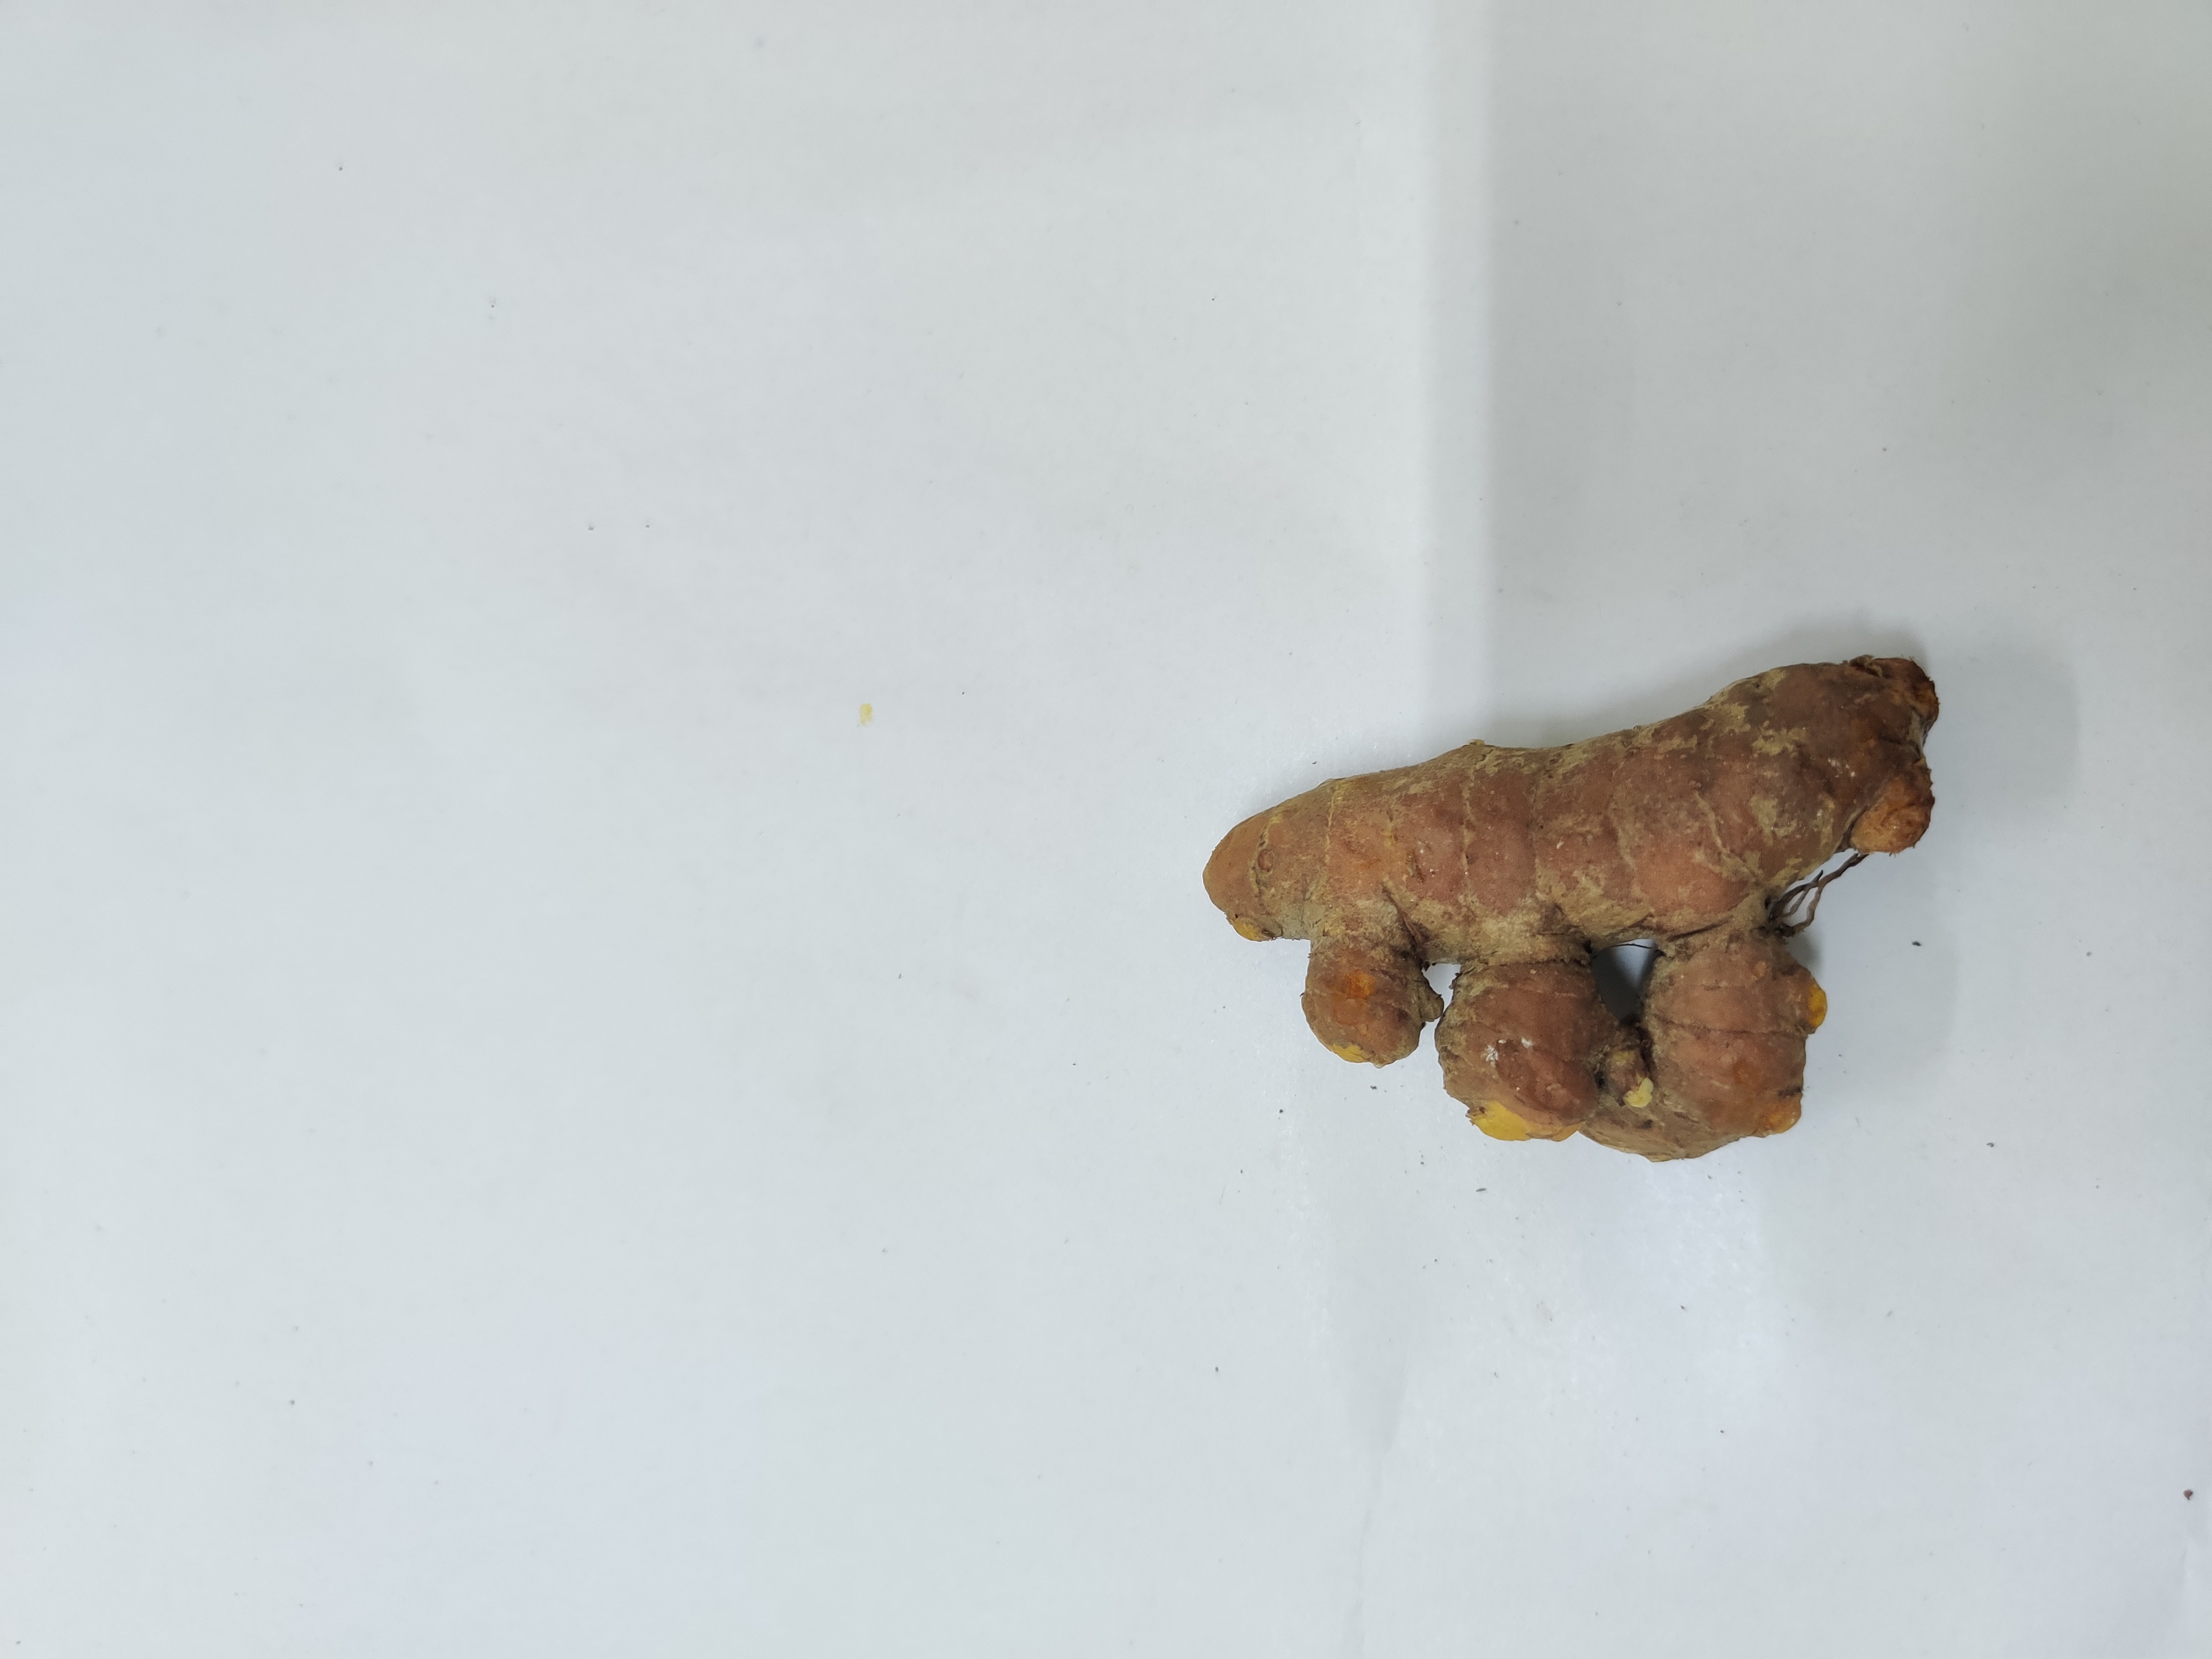
Crop: Turmeric
Condition: Damaged